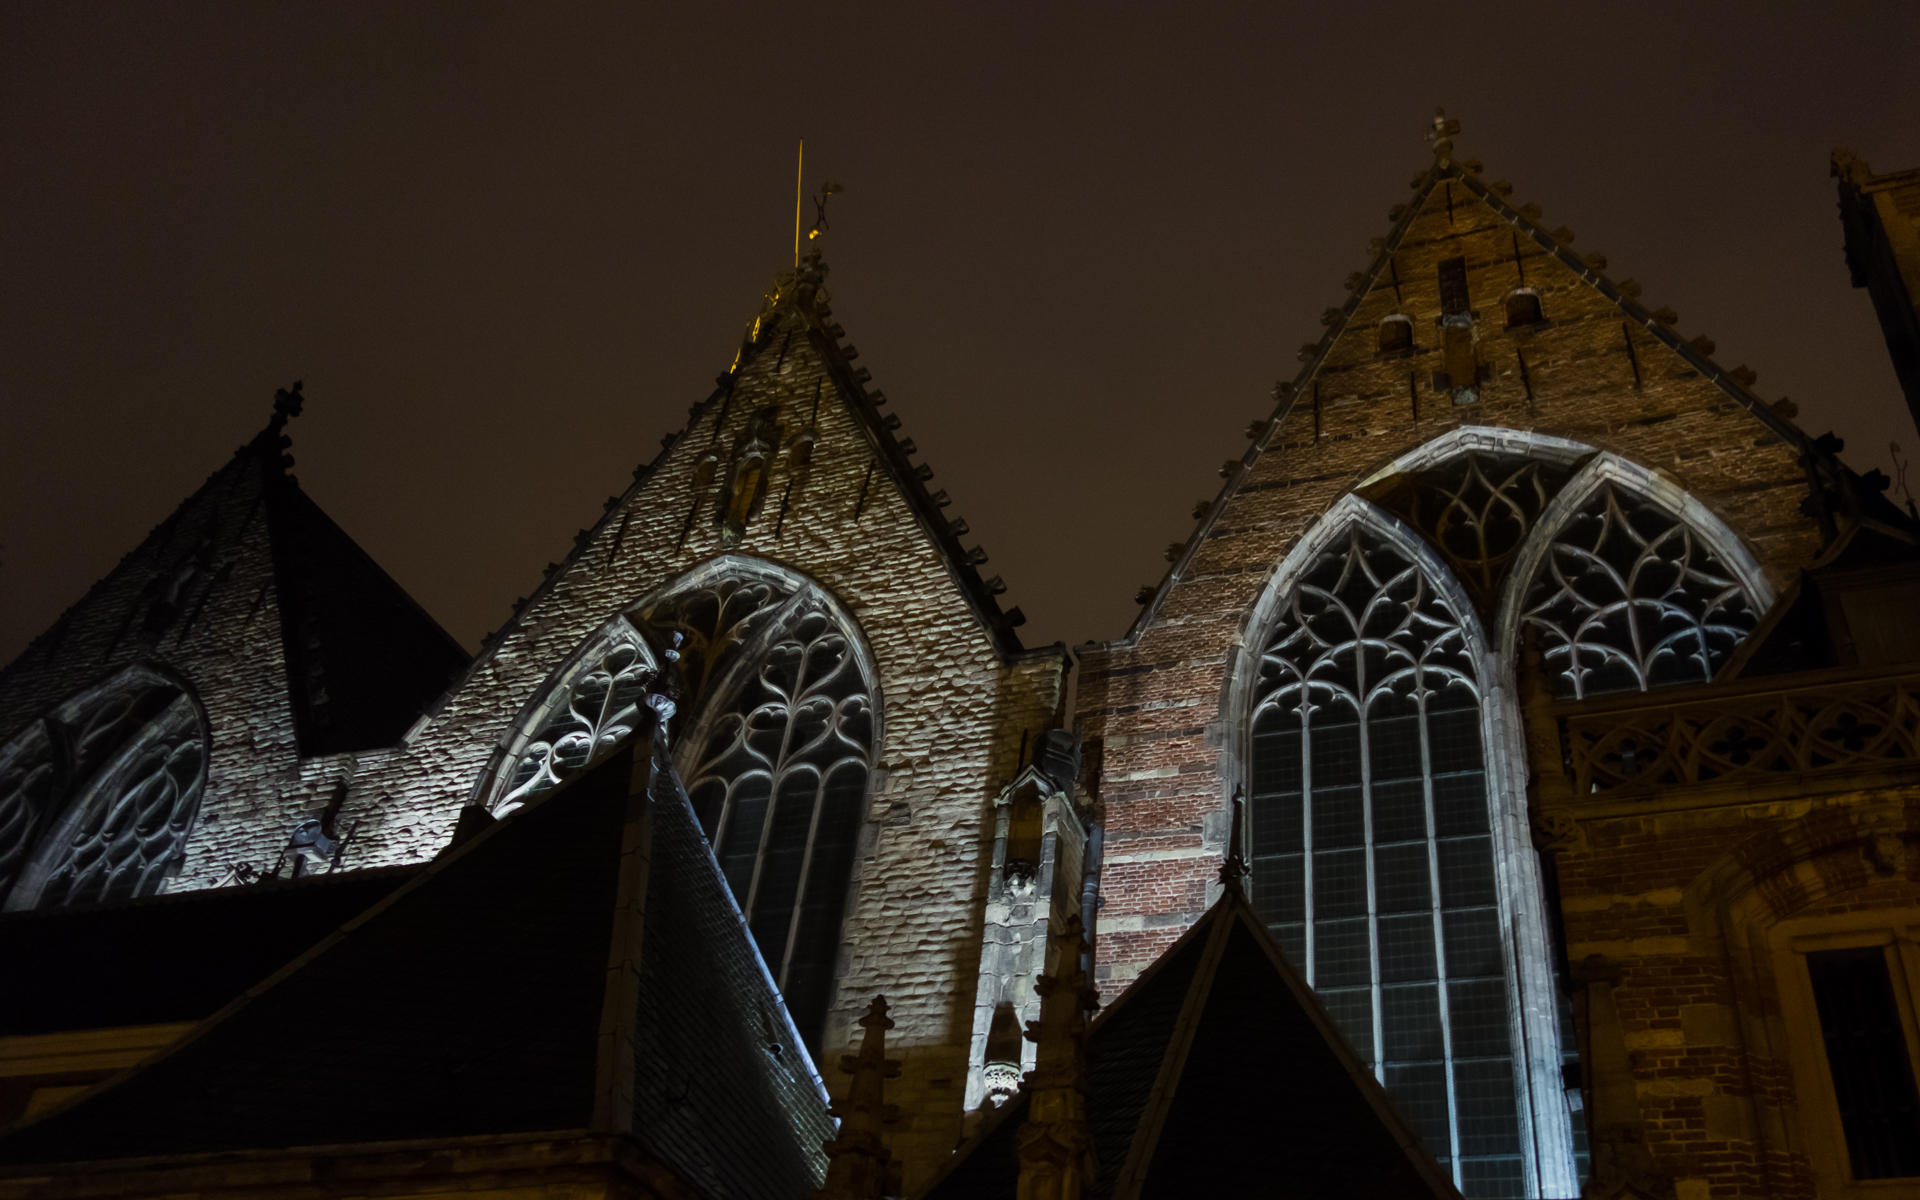
night, building, evening, landmark, darkness, church, cathedral, place of worship, amsterdam, paysbas, temple, spire, symmetry, gothic architecture, hollandeseptentrionale